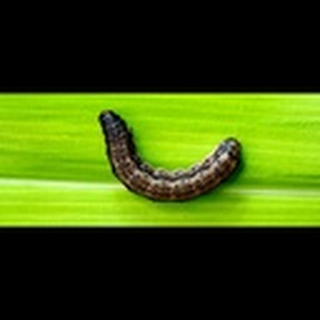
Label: cotton_army_worm